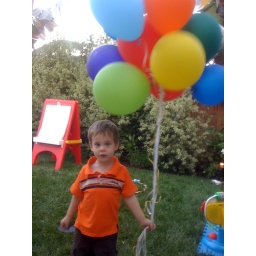
Somehow these balloons were spotted in the sky shortly after this photo was taken.